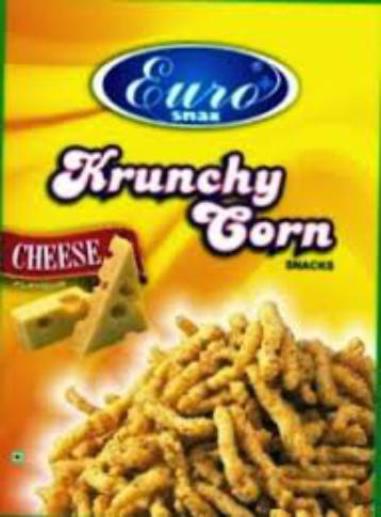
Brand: cheese flavoured moments
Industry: Food